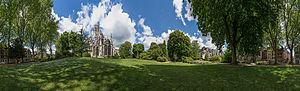
Rouen [ʁwɑ̃] est une commune du Nord-Ouest de la France traversée par la Seine. Préfecture du département de la Seine-Maritime, elle est le chef-lieu de la Normandie réunifiée après avoir été, jusqu'en 2015, celui de la Haute-Normandie.